Caravelí District

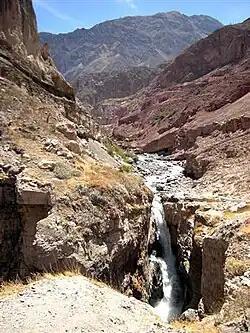
Cascade of Sipia, Cotahuasi

Caravelí District is one of thirteen districts of the province Caravelí in Peru.